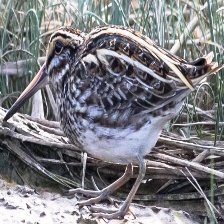
Species: JACK SNIPE
Scientific name: LYMNOCRYPTES MINIMUS